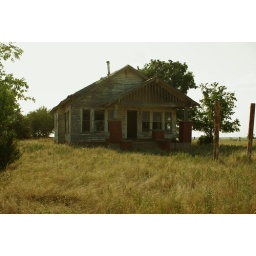
Old home in a cow pasture near Ringling Oklahoma.